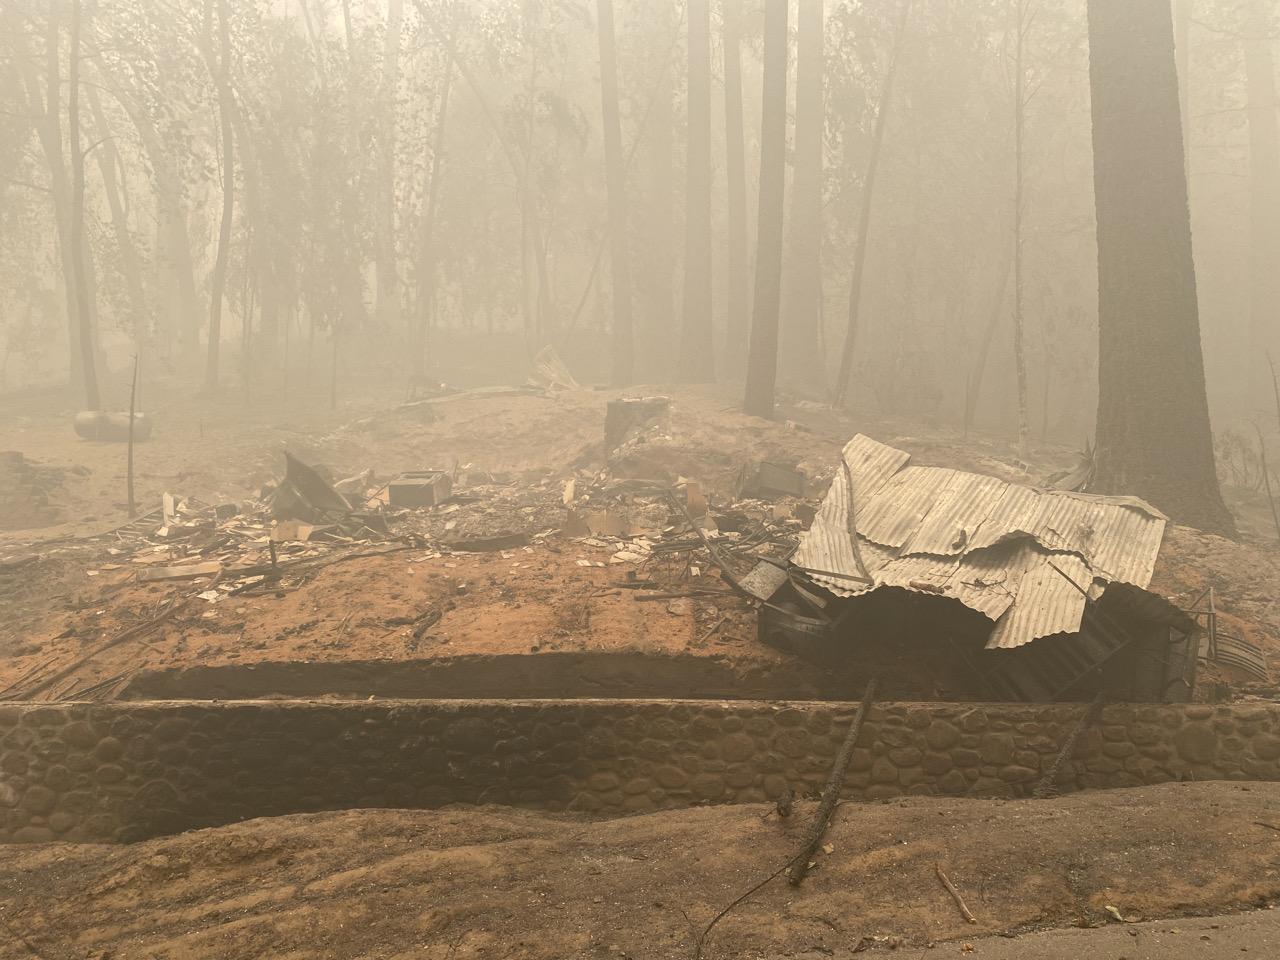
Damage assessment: destroyed